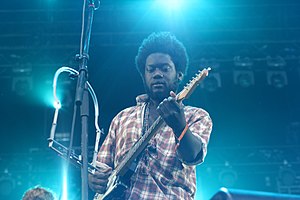
Michael Kiwanuka / Karriere
Michael Kiwanuka i 2013
Michael Samuel Kiwanuka er en britisk singer-songwriter og musikproducer. Hans debutalbum fra 2012 Home Again blev en kommerciel succes og opnåede guld i Storbritannien, og det andet album Love & Hate gik i 2016 direkte ind som nr. 1 på den britiske albumhitliste. Det tredje album blev udgivet i 2019 under titlen Kiwanuka.